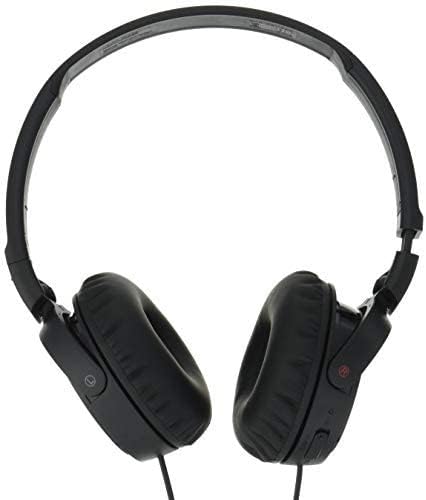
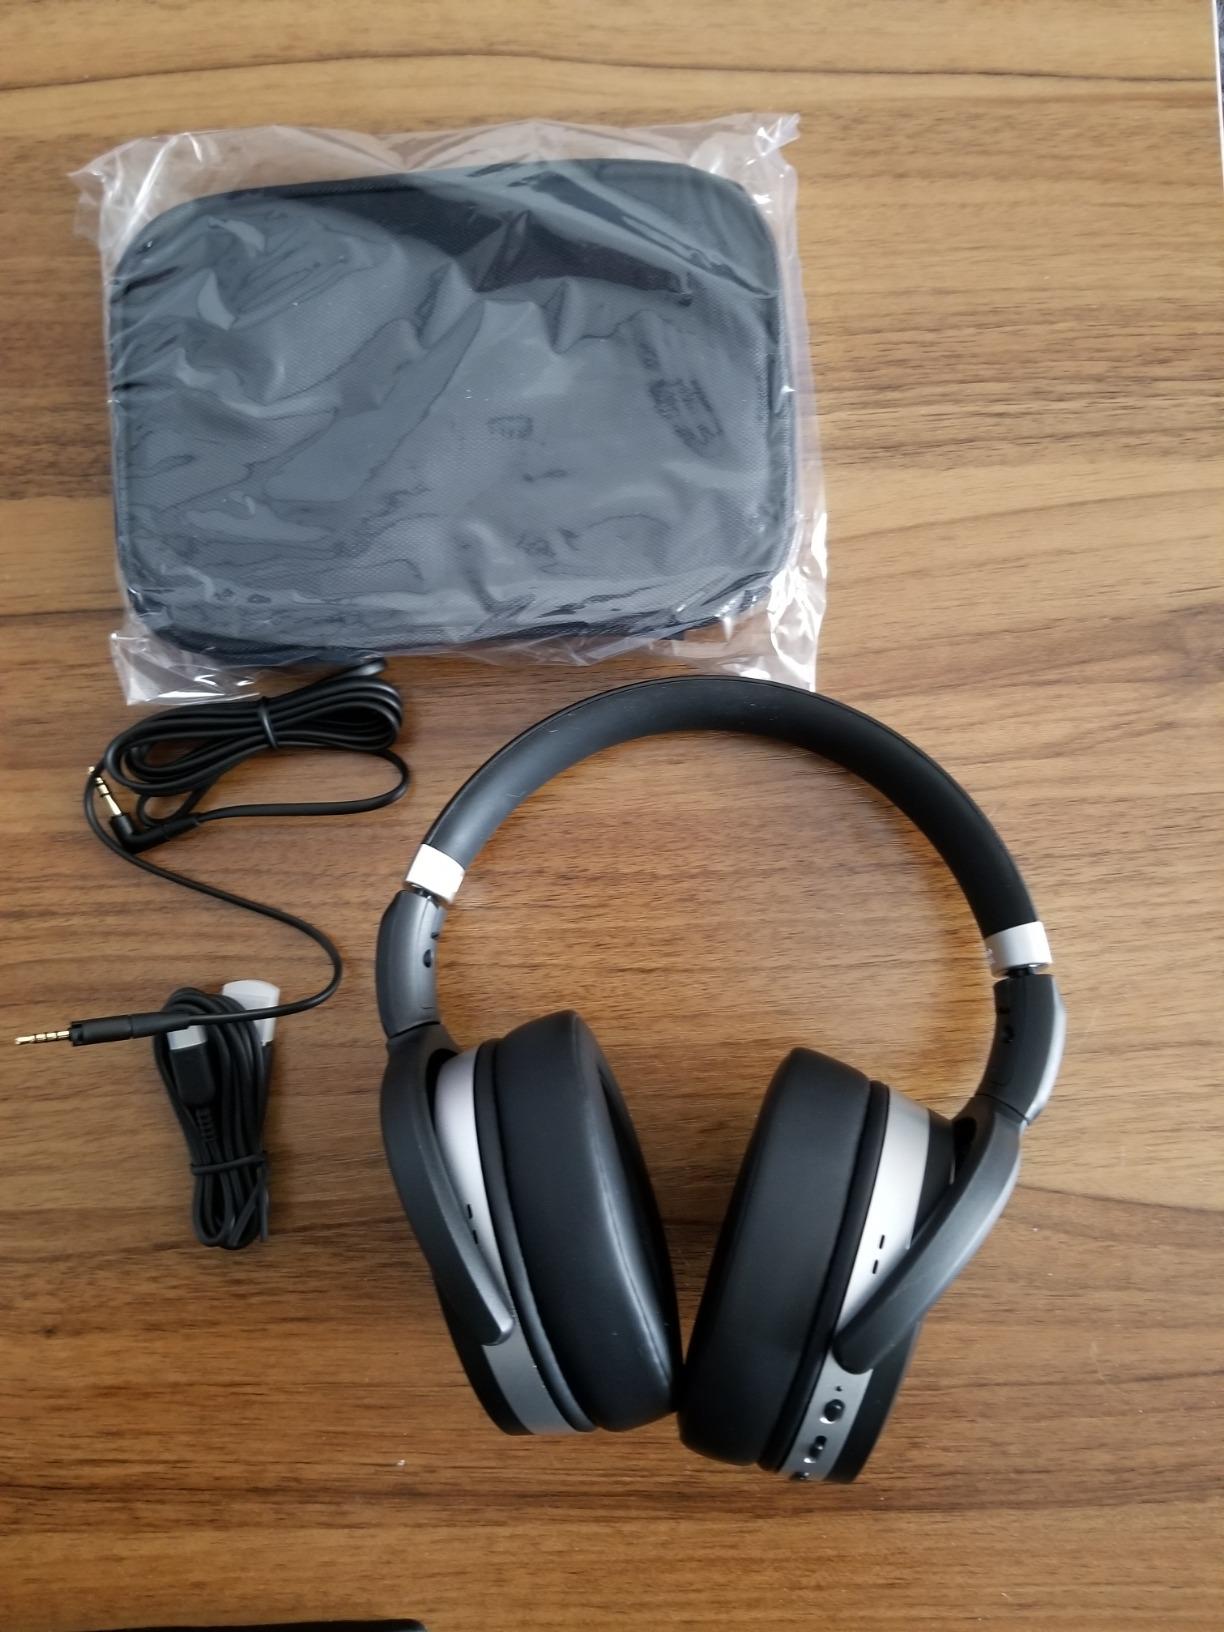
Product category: headphones
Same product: no